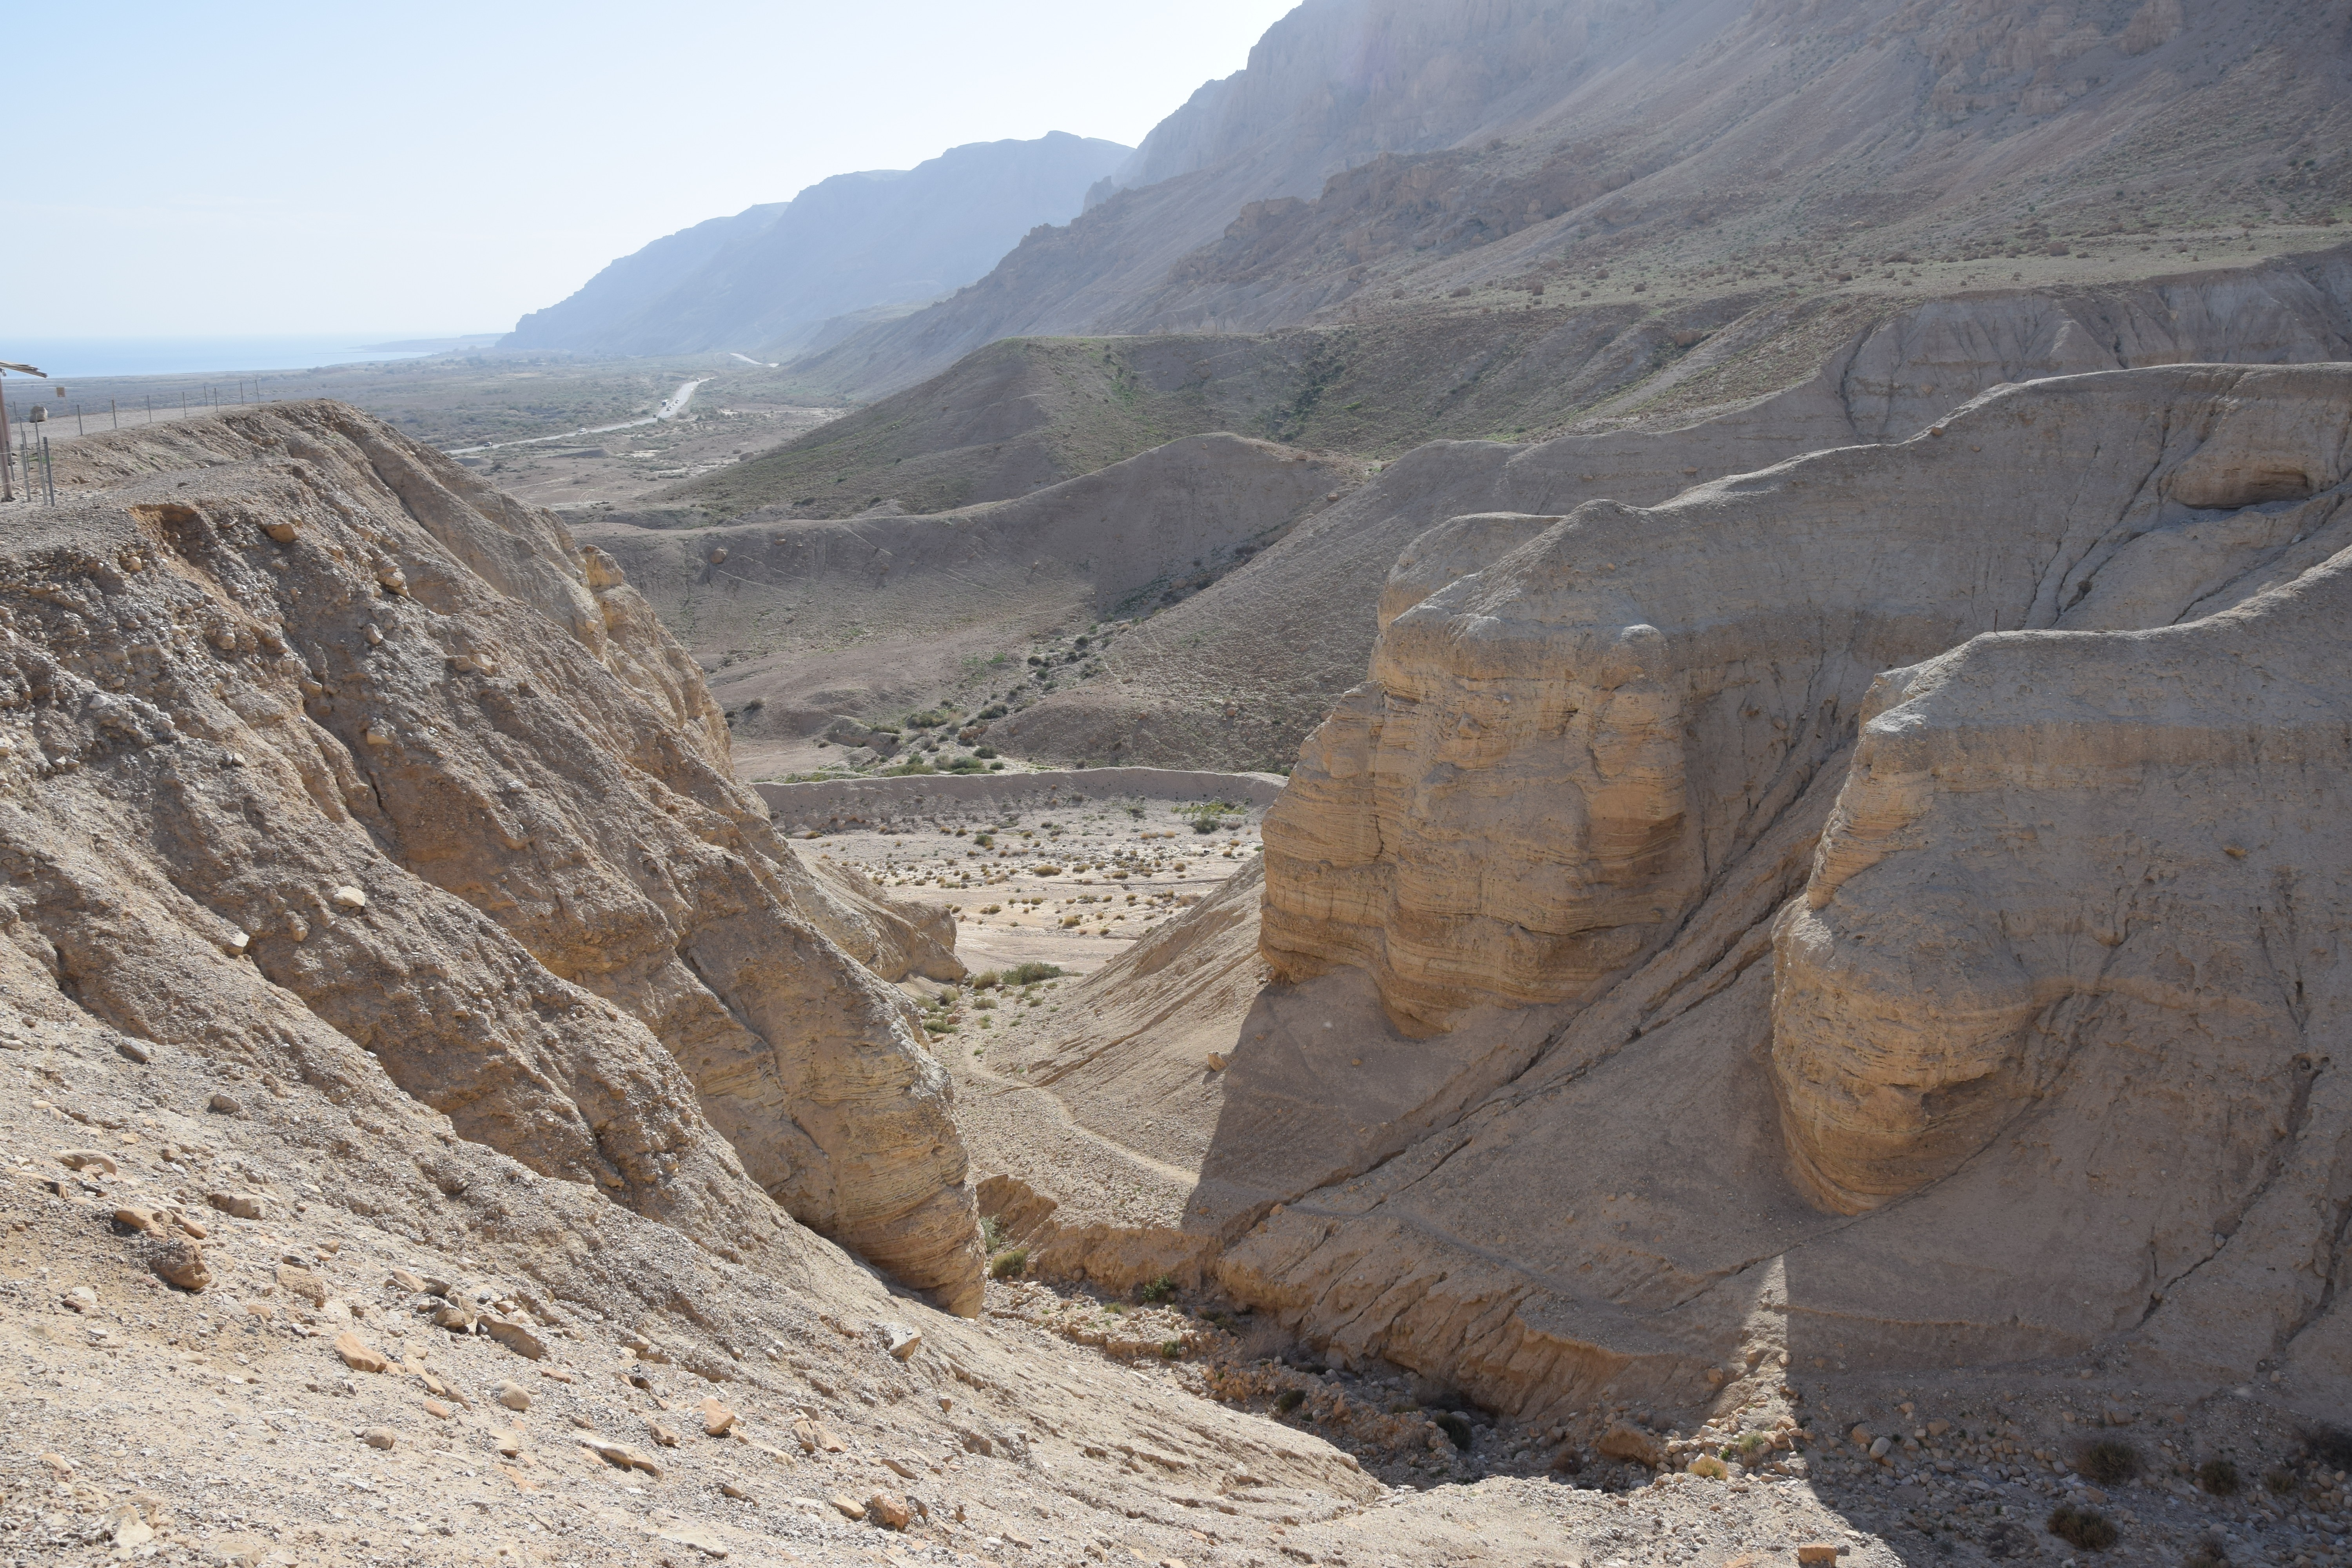
rock, desert, valley, formation, cliff, gorge, canyon, terrain, geology, badlands, plateau, caves, the sun, israel, wadi, drought, landform, geographical feature, qumran